Buena Vista Social Club

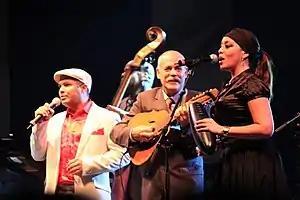
Carlos Calunga, Barbarito Torres and Idania Valdés performing with Orquesta Buena Vista Social Club in 2012

Buena Vista Social Club was a musical ensemble primarily made up of Cuban musicians, formed in 1996. The project was organized by World Circuit executive Nick Gold, produced by American guitarist Ry Cooder and directed by Juan de Marcos González. They named the group after the members' club of the same name in the Buenavista quarter of Havana, a popular music venue in the 1940s. To showcase the popular styles of the time, such as son, bolero and danzón, they recruited a dozen veteran musicians, some of whom had been retired for many years.